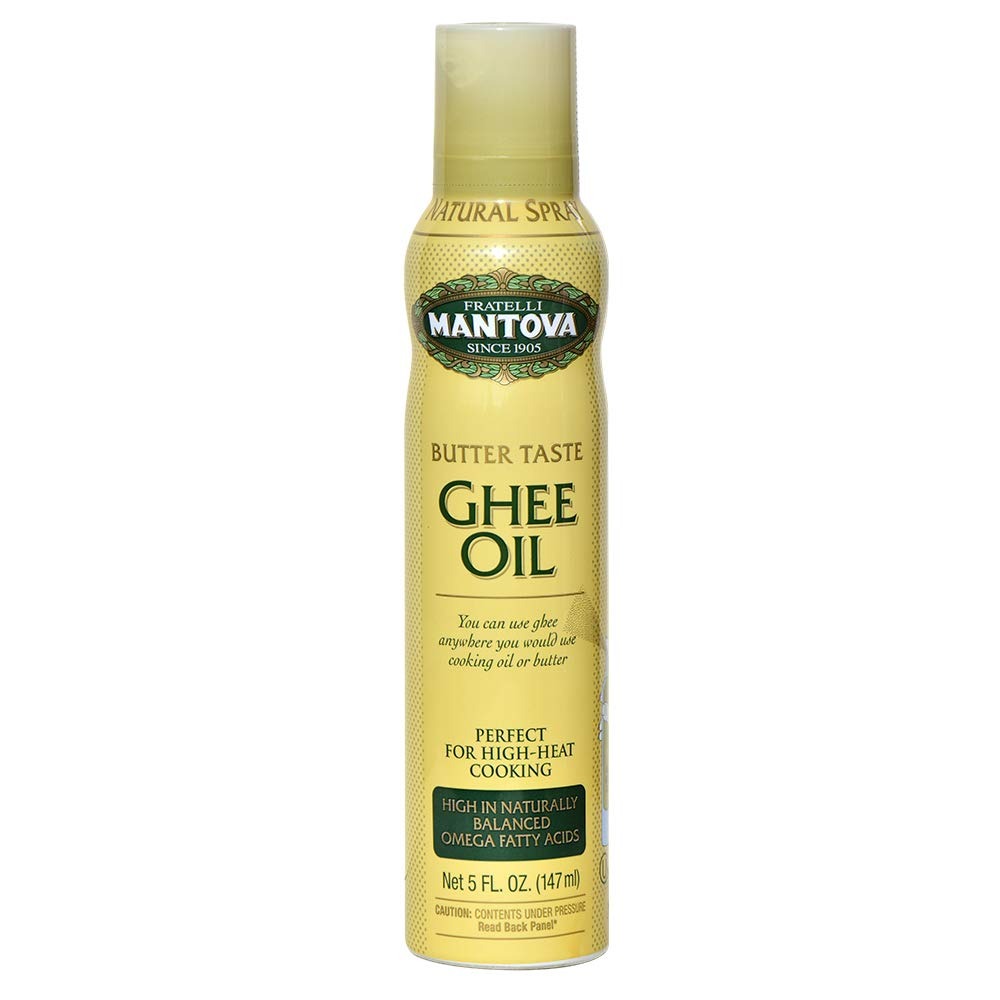
Item Name: Mantova Ghee Oil, 100% Pure Cooking Oil Spray, Omega-3, perfect for healthy Keto snacks, baking, grilling, or cooking, our oil dispenser bottle lets you spray, drip, or stream with no waste, 5 oz
Bullet Point 1: Our Mantova Ghee Oil Spray bottle dispenser preserves all the genuine qualities of 100% natural blend of ghee butter, olive oil, and avocado oil with nothing else: no fillers, additives, or preservatives. Perfect for Keto, vegetarian, low-carb, or gluten-free diets.
Bullet Point 2: Promotes healthy living and eating: our all-natural ghee oil spray is non-GMO, gluten-free, cholesterol free, and rich with natural healthy fats, Omega-3, Vitamin E, oleic acid, and antioxidants.
Bullet Point 3: Our “bag in bottle” system helps you spray lightly and evenly without any propellants, aerosols, or additives
Bullet Point 4: Great for everyday use with eggs, omelets, quesadillas, salads, and hot sandwiches; high smoking point is perfect for frying, caramelizing, and sautéing foods. Spray onto finished foods for a beautiful look and a great taste.
Bullet Point 5: Mantova offers oil sprays for cooking in several exciting flavors for adding to salad dressings, pasta salads, pasta sauces, breads, vegetables, and meats: Avocado, Coconut, Flaxseed, Grapeseed, Rice, Toasted Sesame, and Walnut.
Value: 5.0
Unit: Fl Oz

Price: 21.05